Aldinga Beach, South Australia

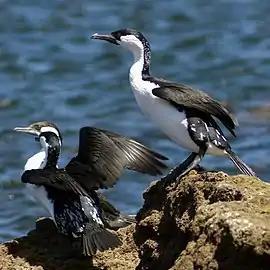
Black cormorants at Aldinga Beach

Aldinga Beach is an outer southern suburb of Adelaide, South Australia. It lies within the City of Onkaparinga and has the postcode 5173. At the , Aldinga Beach had a population of 10,557. It lies about a kilometre west of the smaller suburb of Aldinga. The beach is a well-known spot for surfing, swimming, scuba diving, and snorkelling during the summer months. It overlooks an aquatic reserve which has been created to safeguard a unique reef formation.